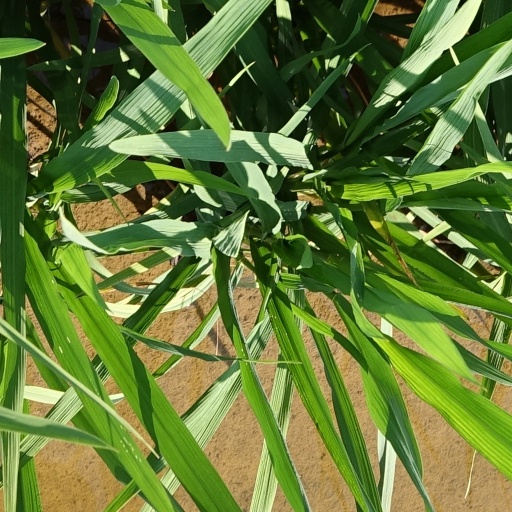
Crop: rice